Cloverfield

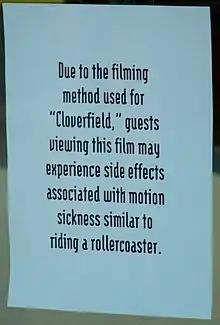
Sign at an AMC theater warning customers by comparing the film to a roller coaster.

The film's shaky camera style of cinematography, dubbed "La Shakily Queasy-Cam" by Roger Ebert, caused some viewers (particularly in darkened movie theaters) to experience motion sickness, including nausea and a temporary loss of balance. Audience members prone to migraines have cited the film as a trigger. Some theaters showing the film, such as AMC Theatres, provided poster and verbal warnings, informing viewers about the filming style of "Cloverfield", while other theatres like Pacific Theatres just verbally warned customers in detail at the box office about experiencing motion sickness upon viewing the film and what to do if they had to step out and vomit.